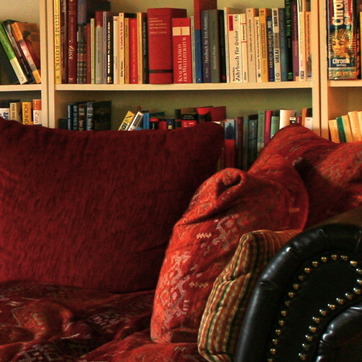
Material: fabric